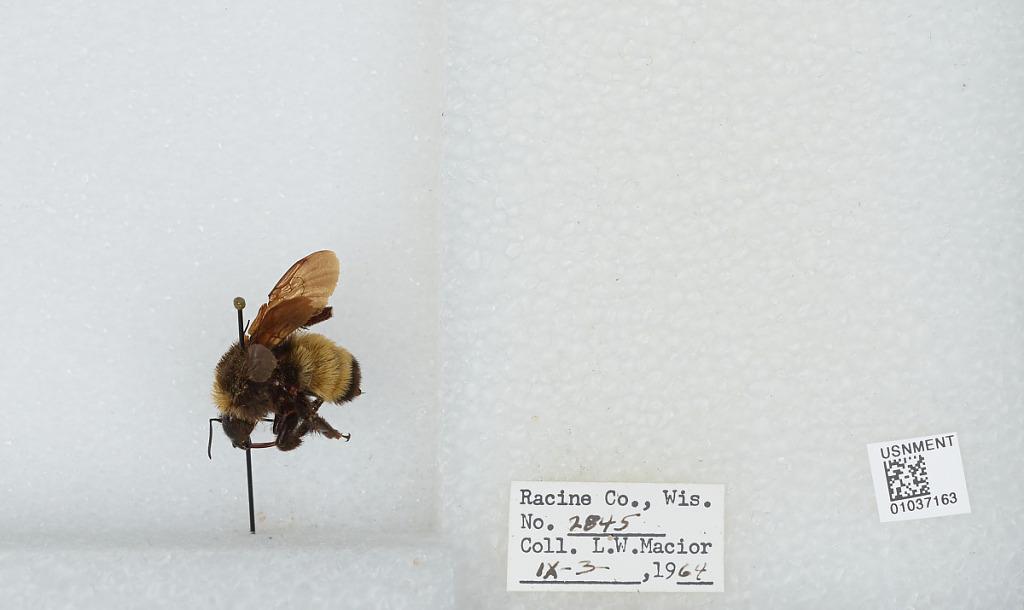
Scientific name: Bombus (Fervidobombus) pensylvanicus pensylvanicus (De Geer)
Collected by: L. Macior
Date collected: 1964-9-3
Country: United States
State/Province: Wisconsin
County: Racine
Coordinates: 42.78, -87.76